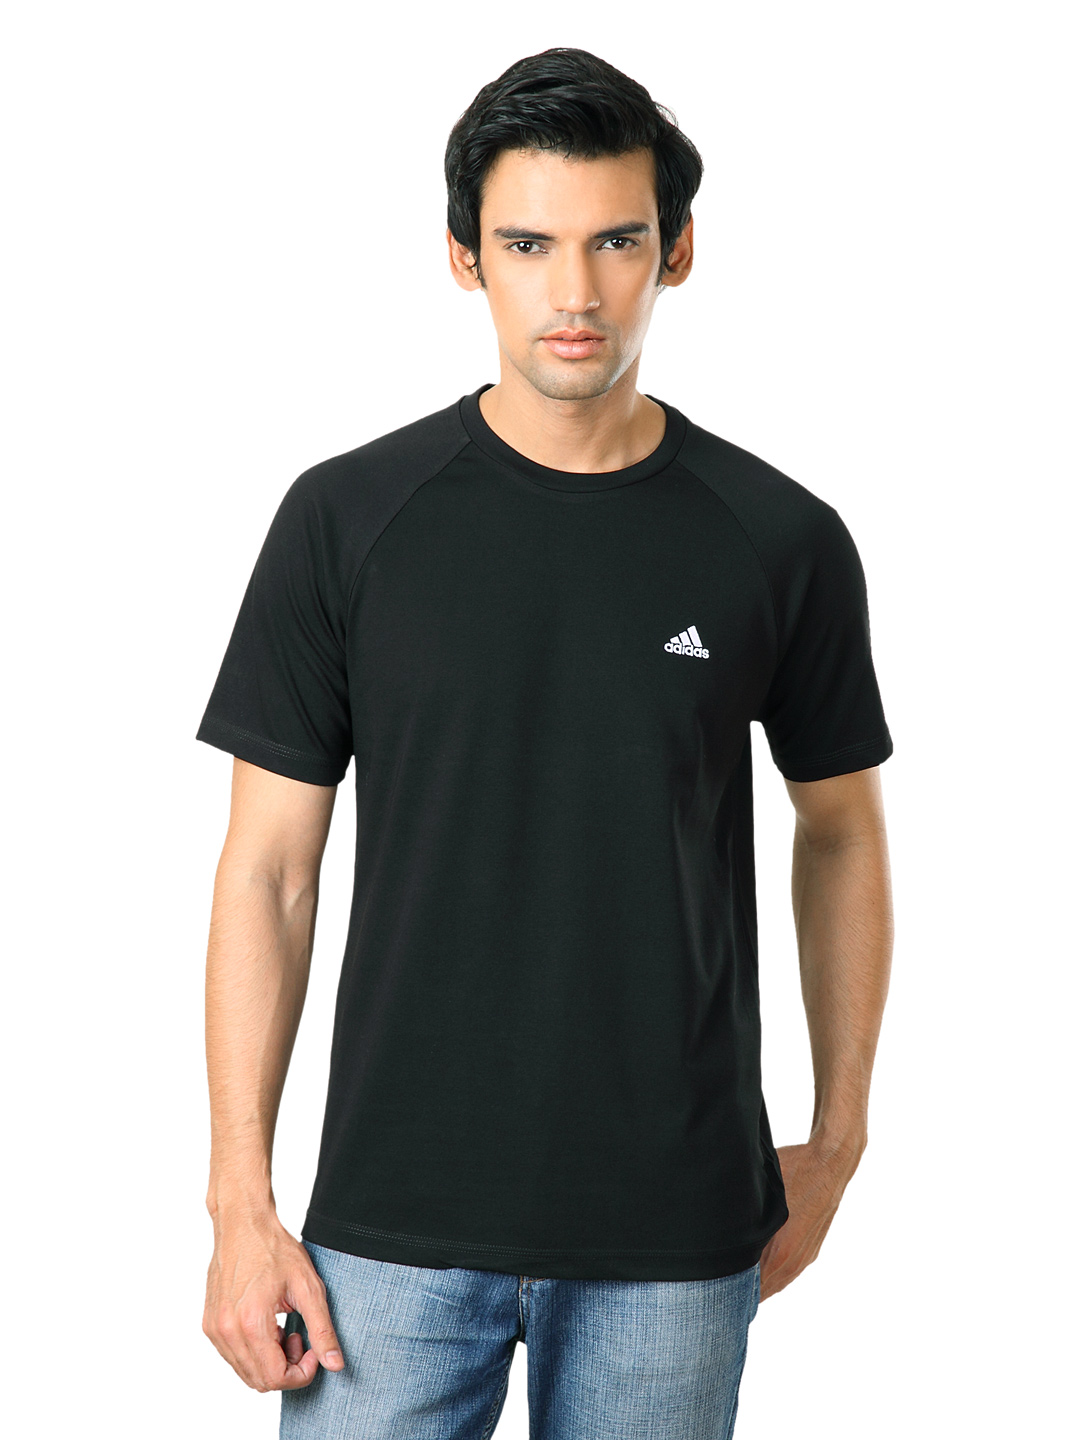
ADIDAS Men Black T-shirt
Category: Apparel / Topwear / Tshirts
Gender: Men
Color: Black
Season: Summer 2012
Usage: Casual